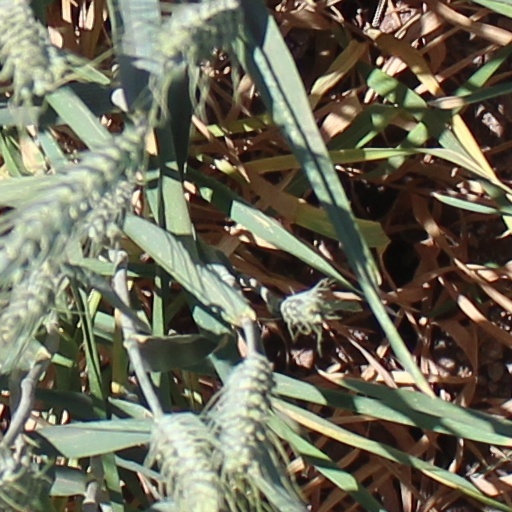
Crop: wheat